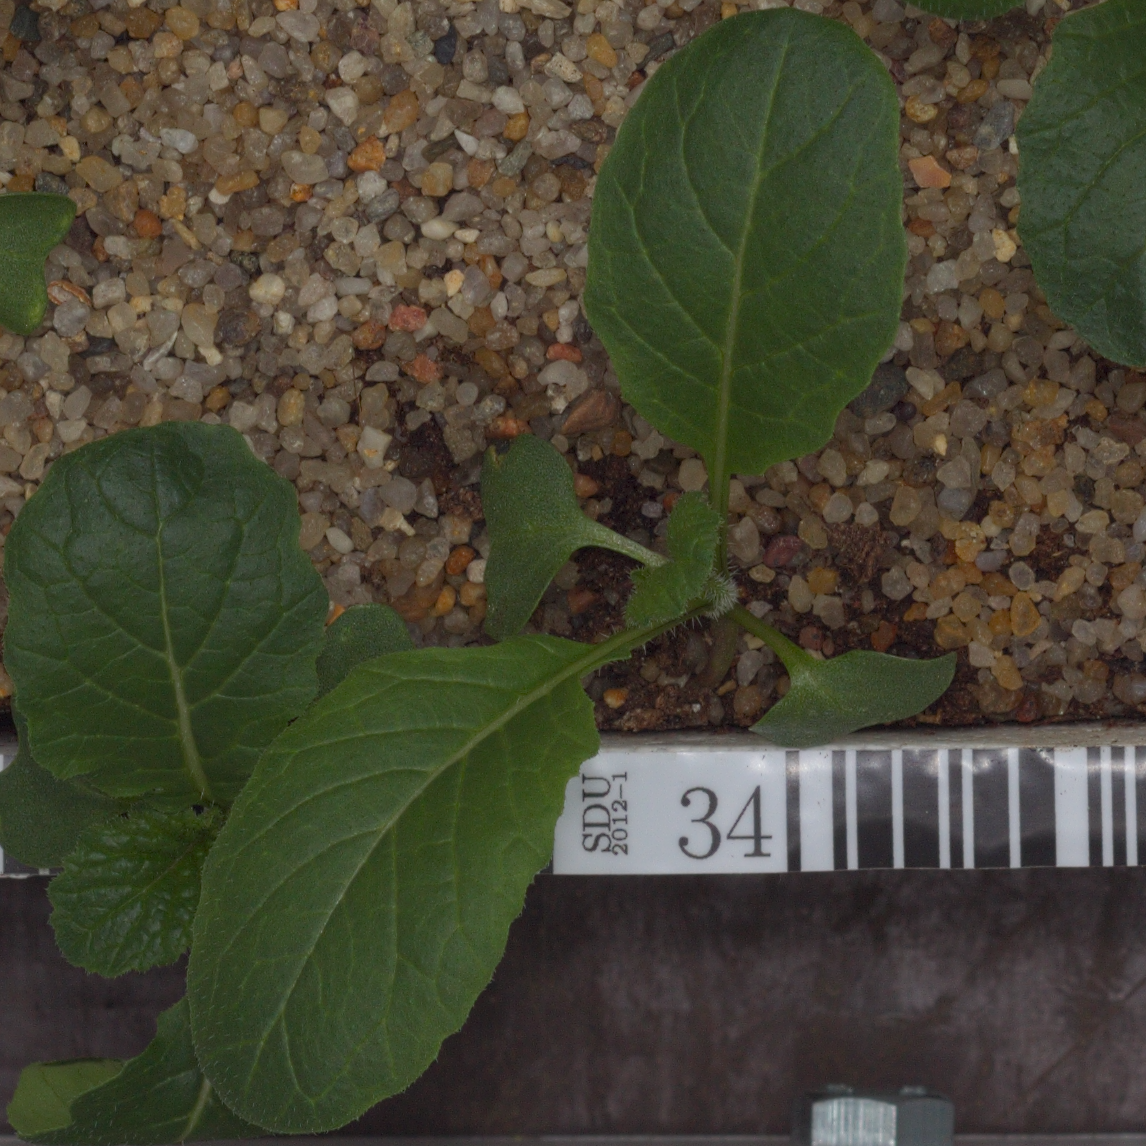
Label: charlock